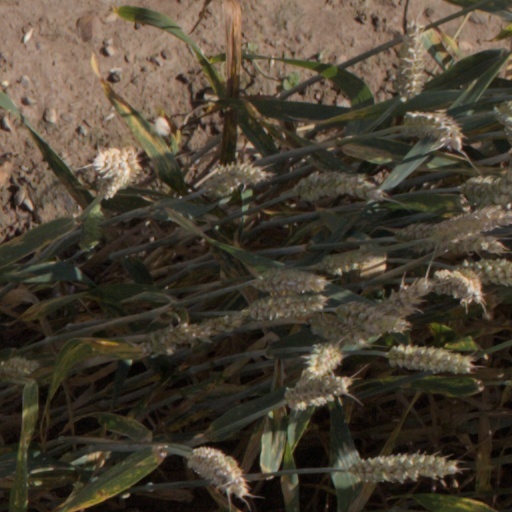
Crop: wheat